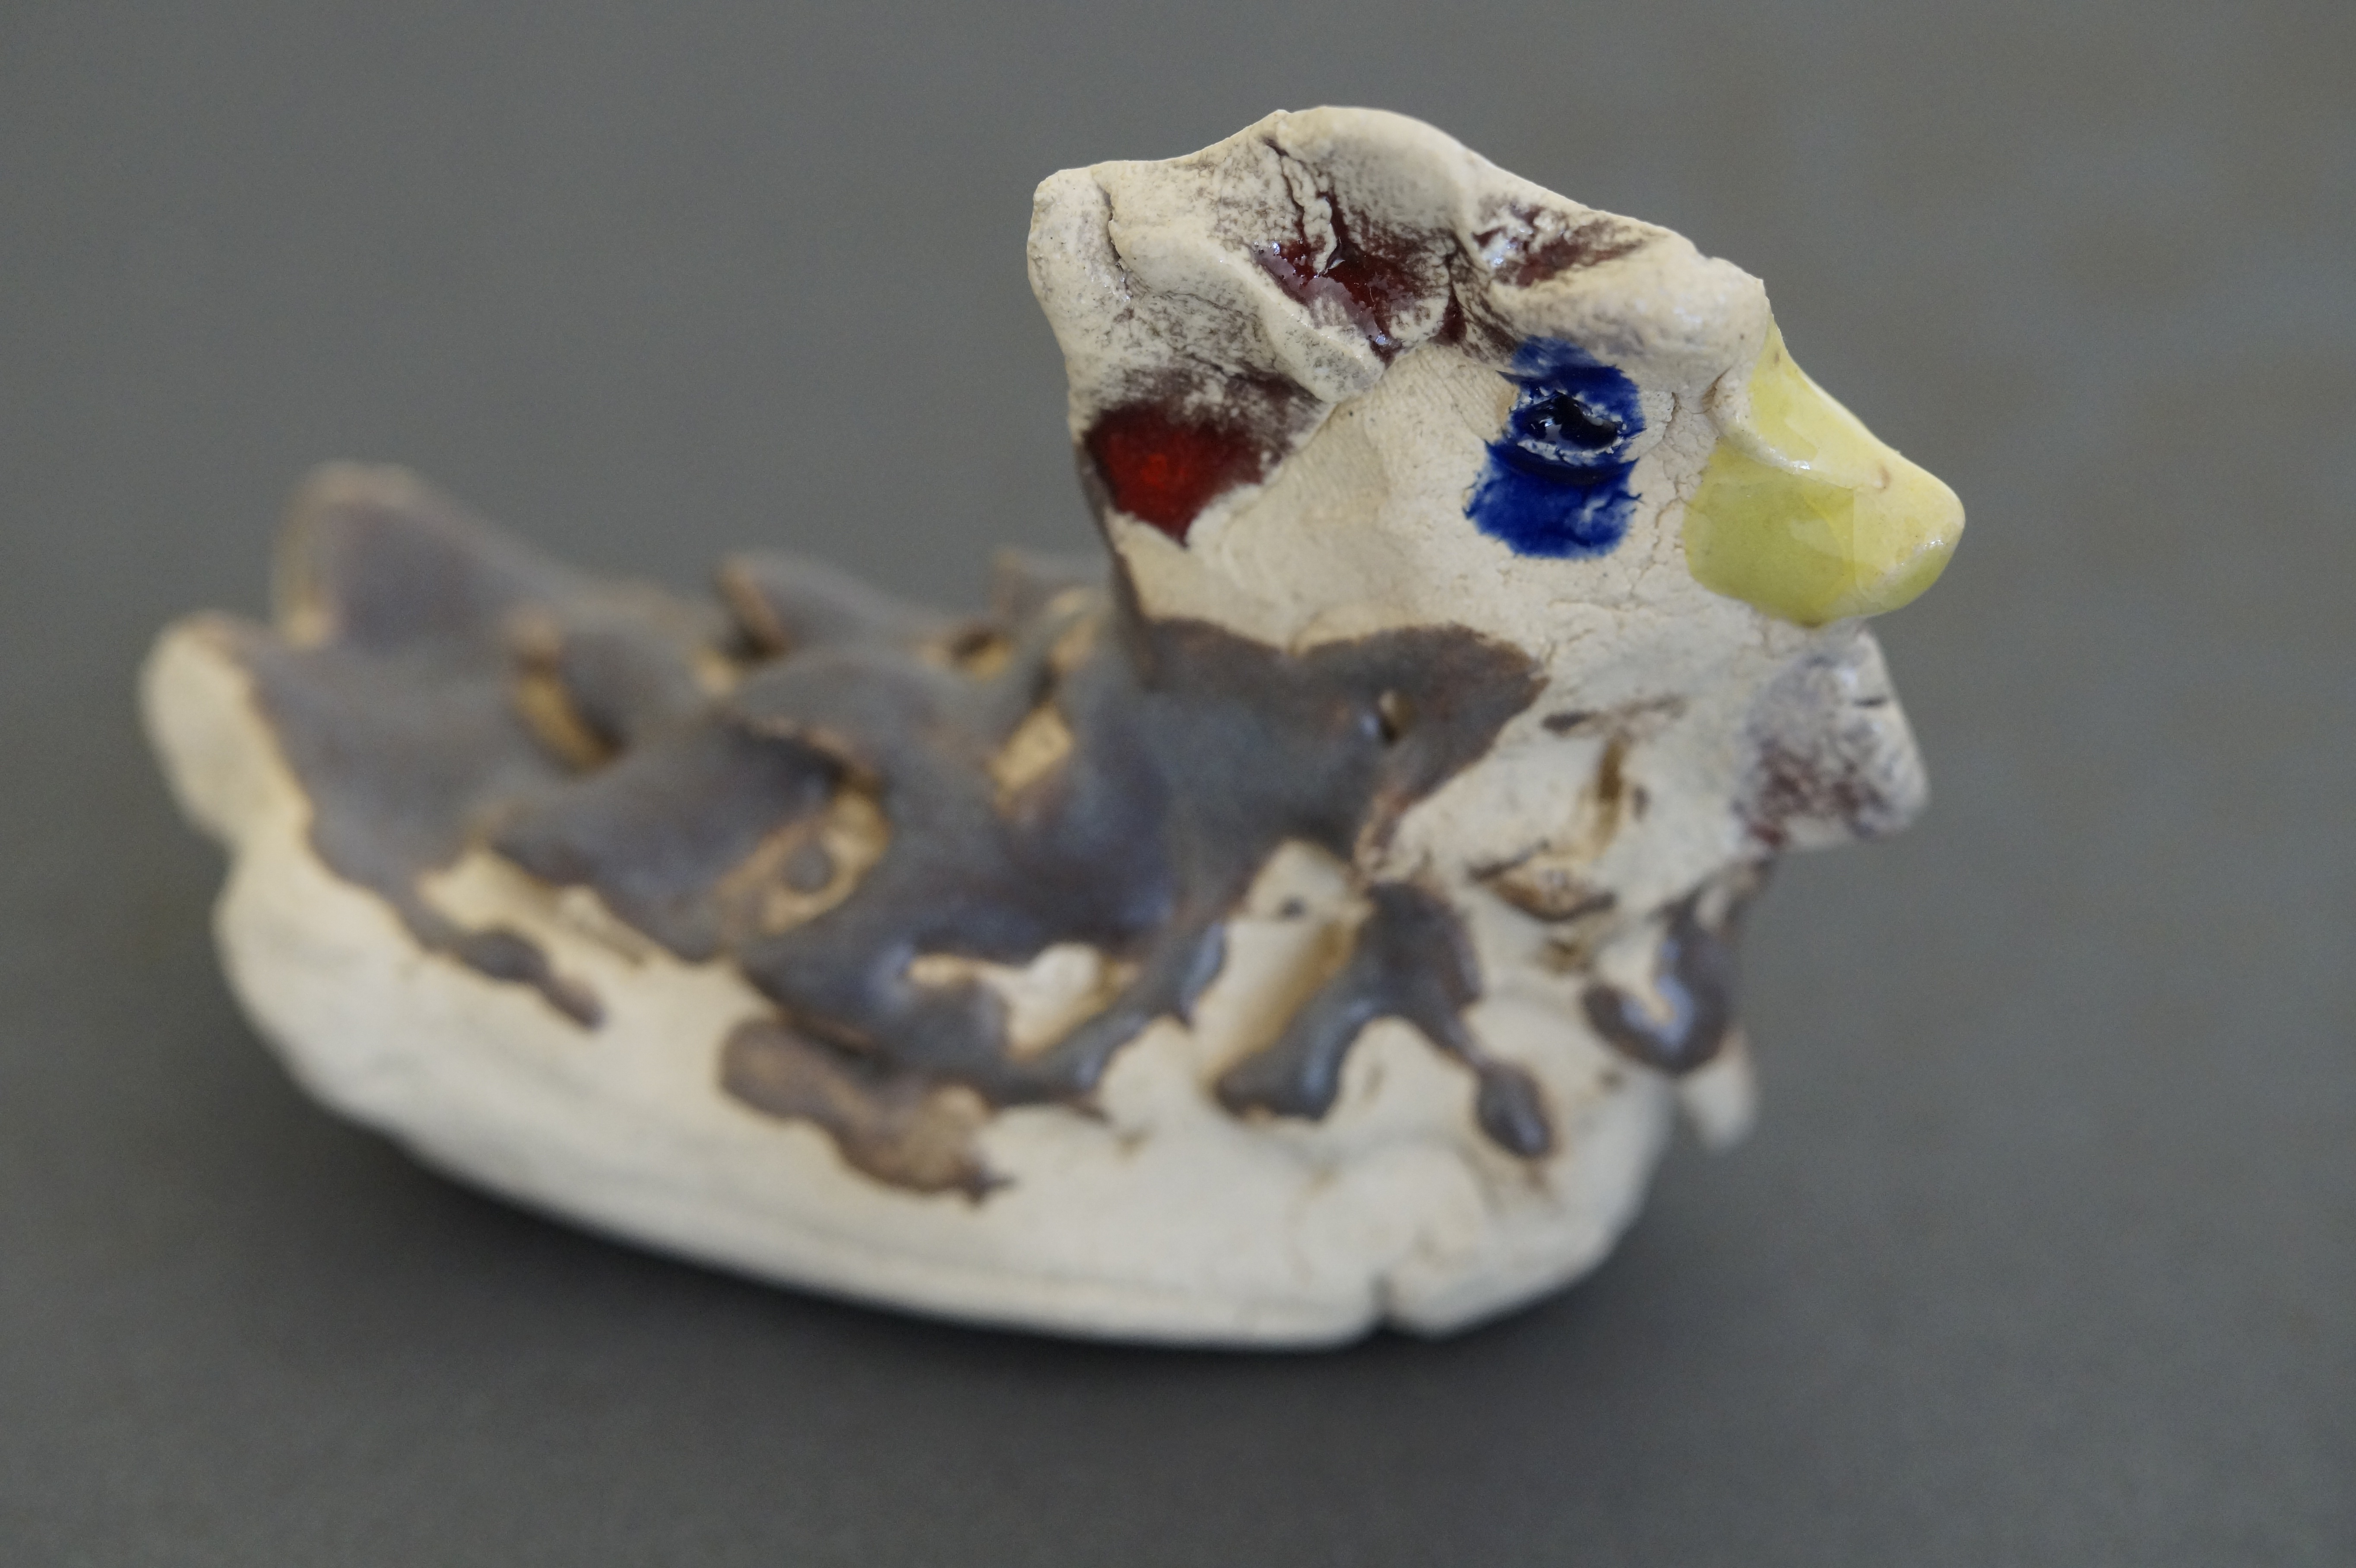
animal, decoration, skull, chicken, jewellery, art, children, figure, figurine, sound, painted, easter, organ, porcelain, weel, hahn, toned, shaped, glaze, glazed, happy easter, clay figure, potters, art class, fashion accessory